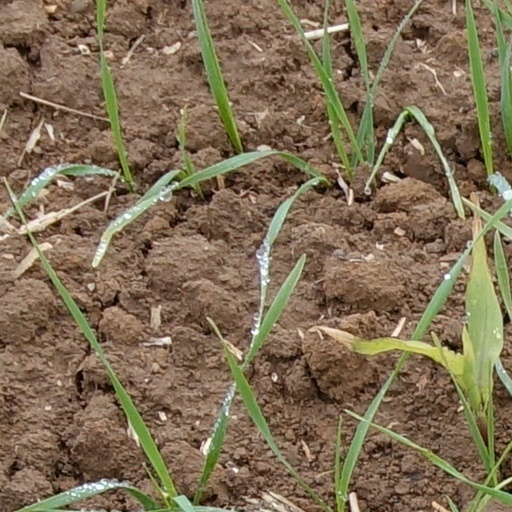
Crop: wheat